Chipata

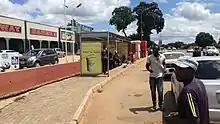
Bus and taxi stop shelter on Great East Road

The Nc'wala ceremony of the Ngoni people takes place at Mutenguleni on the outskirts of Chipata. The ceremony celebrates the first fruits harvest and is usually held at the end of February.